List of Jaipur Metro stations

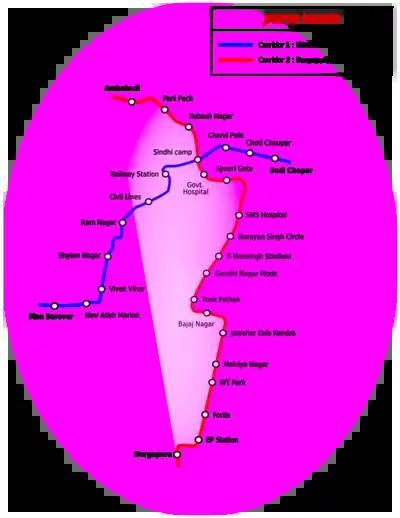
Map of Jaipur Metro

This is a list of all stations of the Jaipur Metro, a rapid transit system serving Jaipur of India.